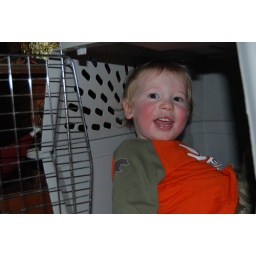
in the dog house .one.